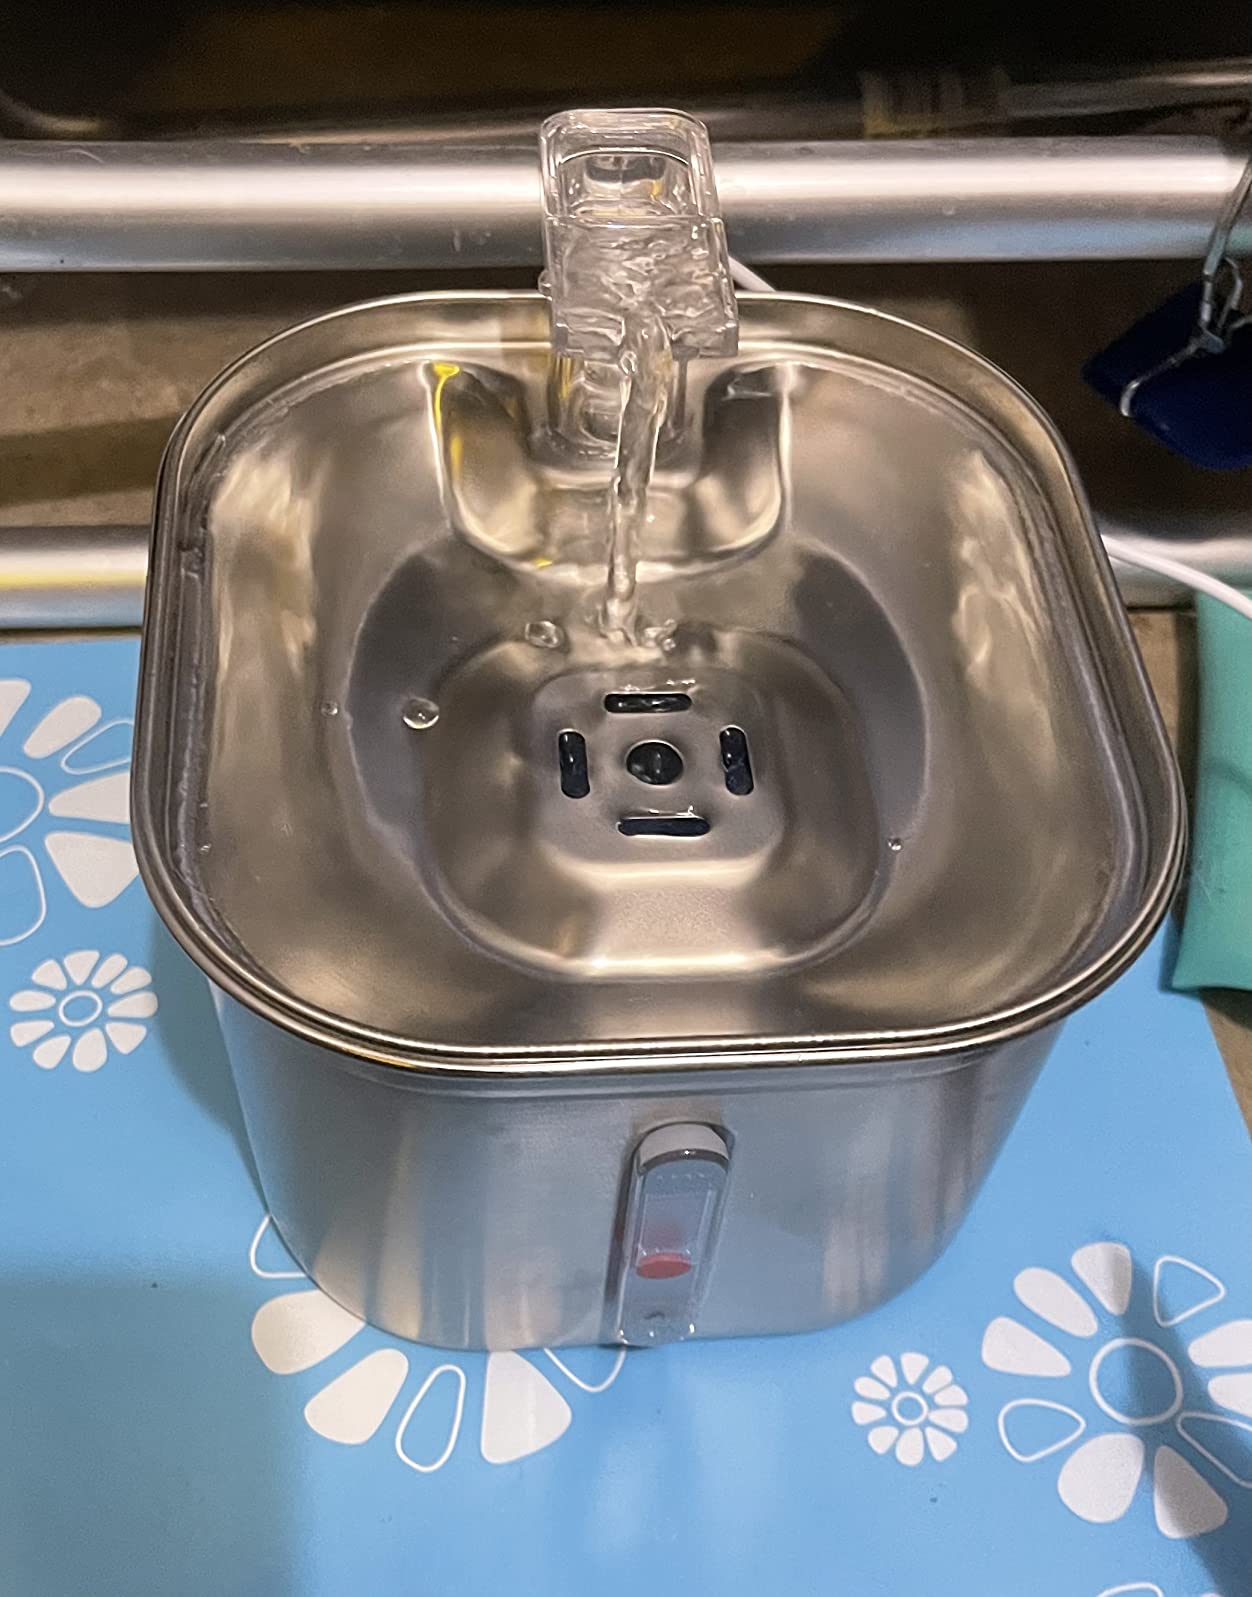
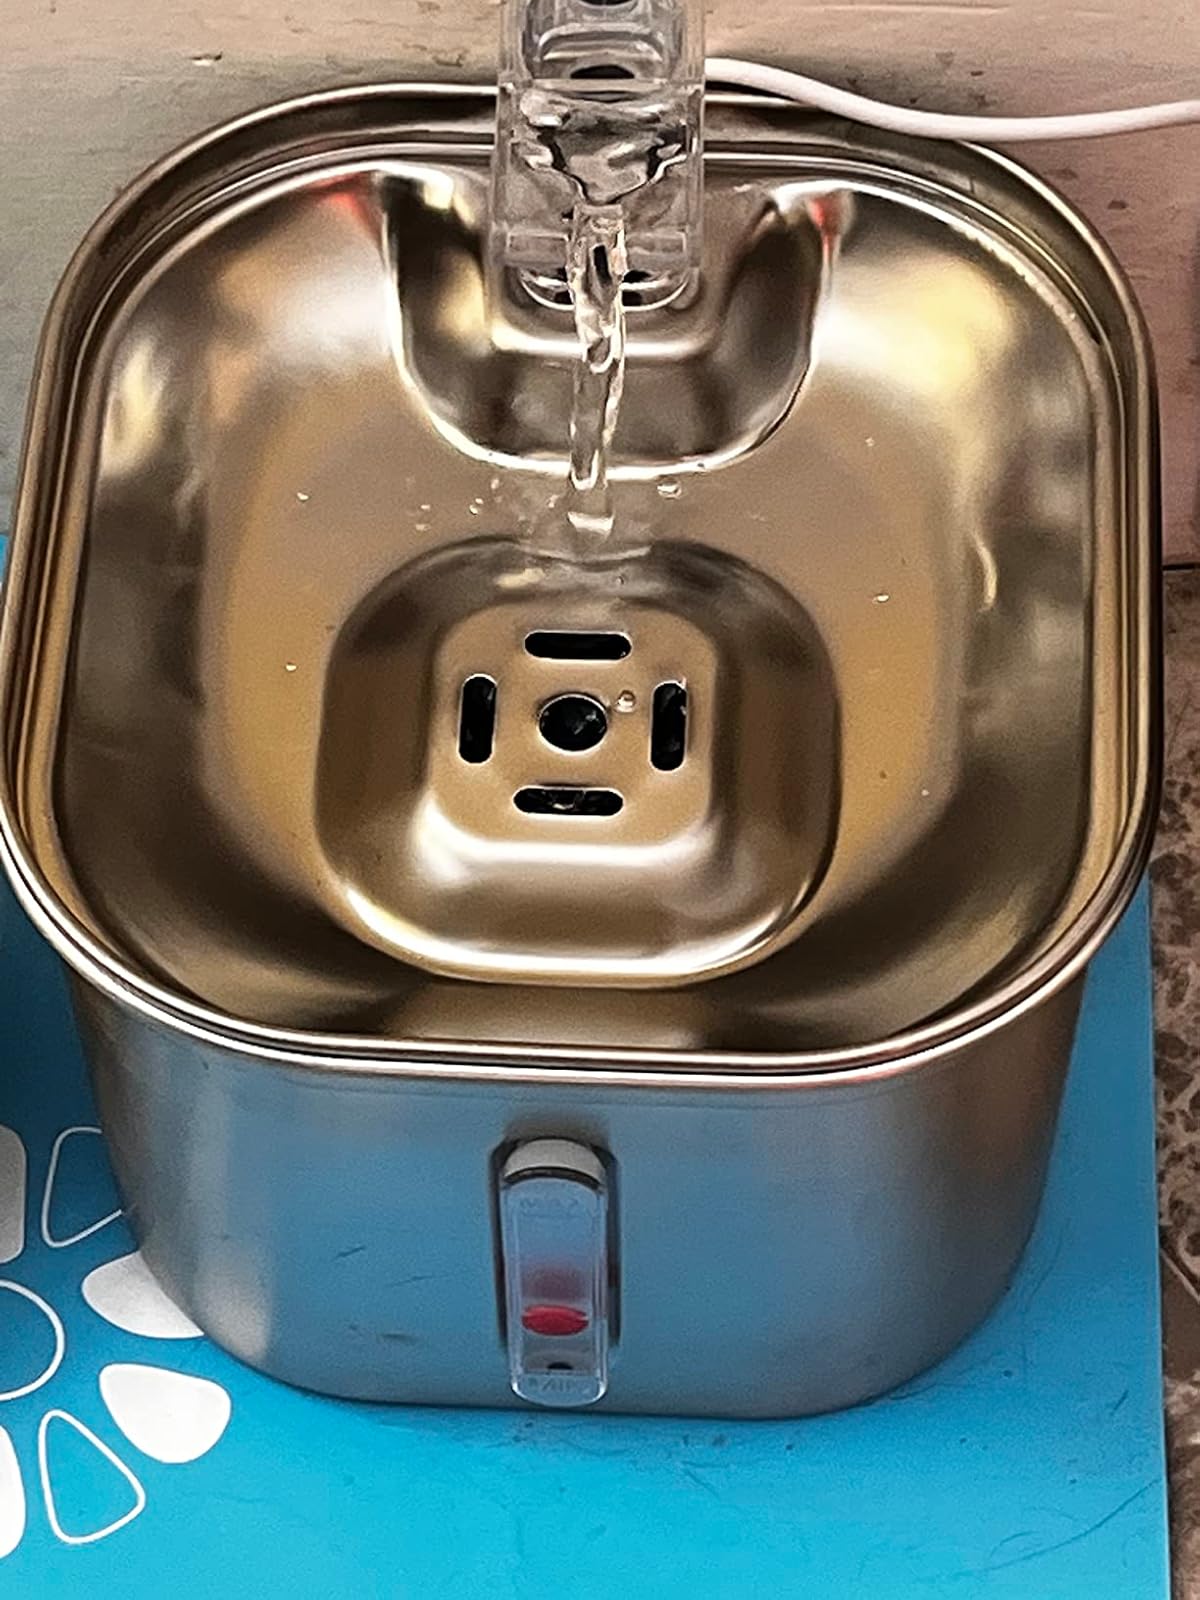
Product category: items_bowl
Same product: yes